Shabana Rehman Gaarder

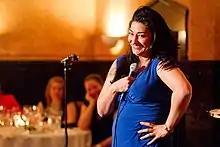
Shabana Rehman Gaarder standup during the Girl Dinner 2011 arranged by Start NHH

Rehman was active in several arenas and was devoted to breaking taboos and creating more openness. Since the early 2000s in general, she urged Muslim immigrants to embrace Western progressive values such as human rights and individual freedom, and that especially women should have the choice to be whoever they want to be, and to do with their own bodies as they please. Liberals sometimes complained about her apparent insensitivity towards immigrant, Muslim attitudes, while conservative Muslims claim that Shabana 'denigrates their religion'. Shabana has alleged that she received death threats, primarily from young immigrants.